Simon Faithfull

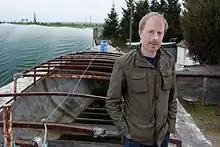
Simon Faithfull in June 2014

Simon Faithfull (born 1966) is an English artist based in Berlin and London. His work has been widely exhibited in both international solo and group exhibitions, including Musee des Beaux Arts (Calais), Fabrica (Brighton), FRAC Basse Normandie (France), The British Film Institute Gallery, London; Haus am Waldsee, Berlin; CRAC Alsace, France, Stills, Edinburgh; and the 52nd Venice Biennale in 2007 as part of ArtSway's New Forest Pavilion.